Ōmigawa Station

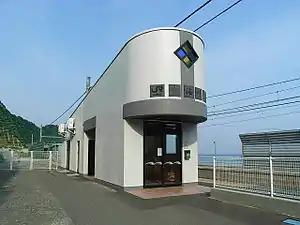
Ōmigawa Station in June 2009

is a railway station on the Shinetsu Main Line in the city of Kashiwazaki, Niigata Prefecture, Japan, operated by East Japan Railway Company (JR East).